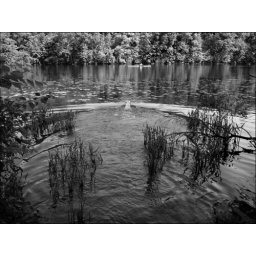
Sonny boy in the river